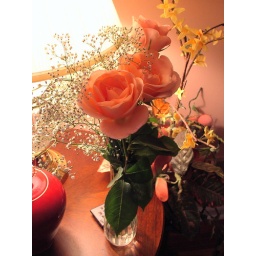
color shift by table lamp